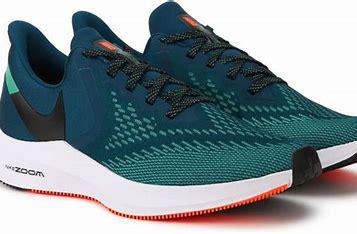
Brand: Nike
Model: Air Zoom Winflo 6